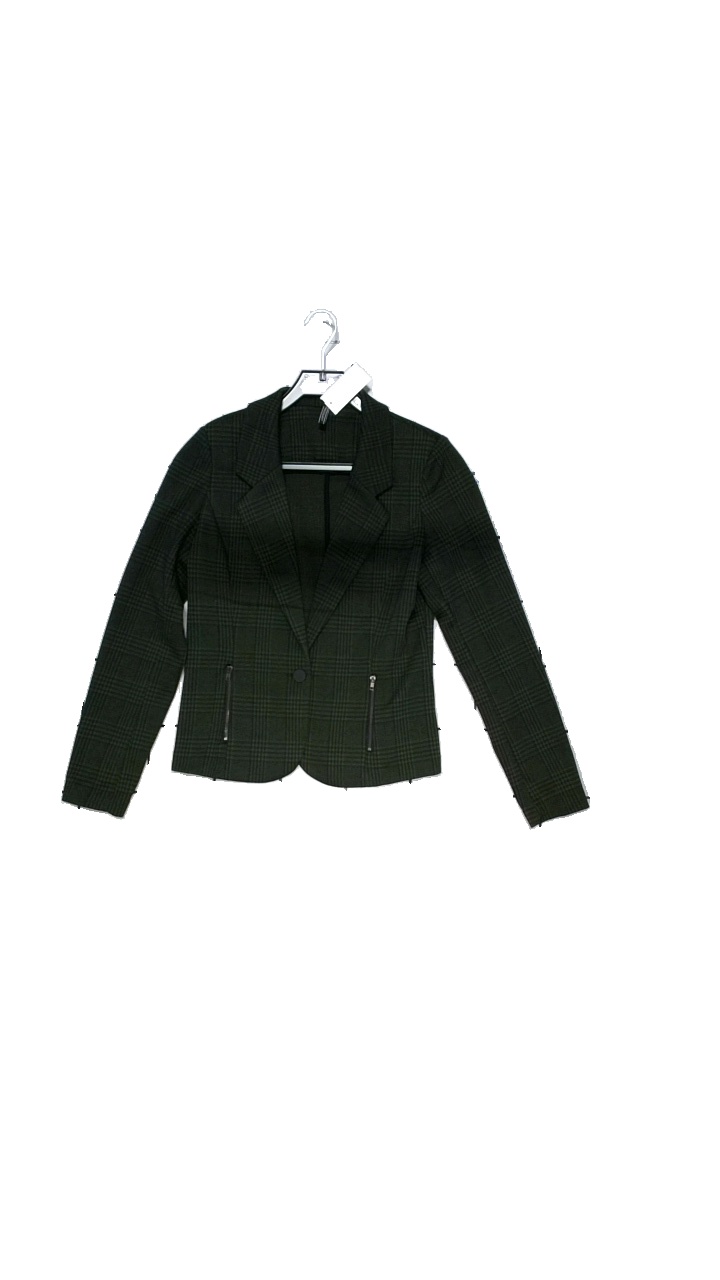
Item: Blazer (Ladies)
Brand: Free Quent
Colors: Black, Green
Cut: Regular
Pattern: Geometric print
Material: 95% polyester, 5% elastane
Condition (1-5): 4
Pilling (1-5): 4
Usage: Reuse
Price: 150-250